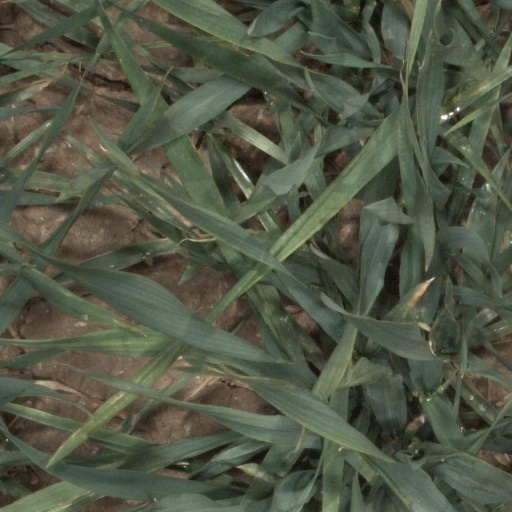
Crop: wheat